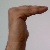
The image shows a hand gesture representing a space in Indian Sign Language.